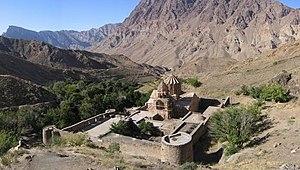
Djolfa est une ville d’Iran de la province d’Azerbaïdjan-Oriental. Elle est située sur la frontière de la République d’Azerbaïdjan, plus précisément de la province autonome du Nakhitchevan. Elle compte une population d’environ 56 000 habitants.
Le monastère Saint-Stepanos ou Saint-Étienne est un monastère arménien situé à proximité de la ville iranienne de Djolfa, près de la rivière Araxe, dans la province de l'Azerbaïdjan oriental. Il est dédié au premier martyr chrétien, Étienne.